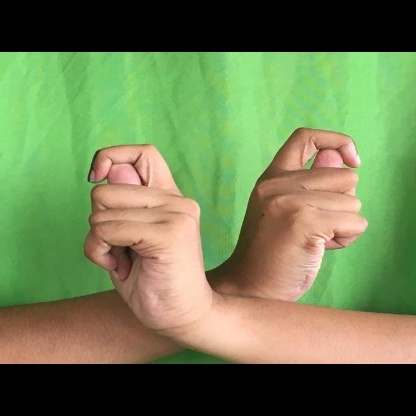
Mudra: Berunda